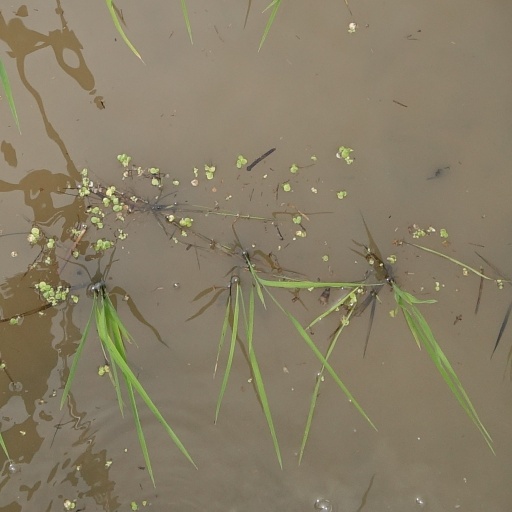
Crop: rice